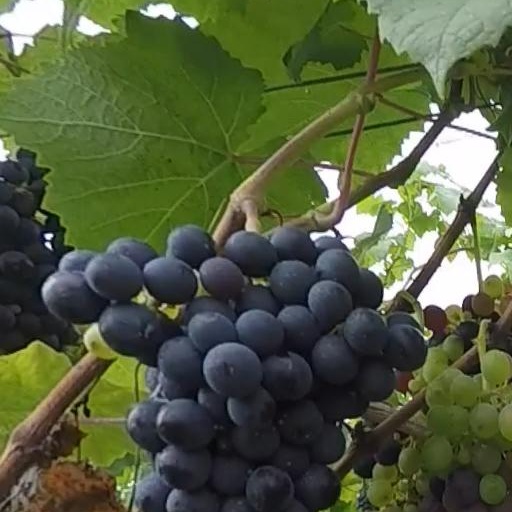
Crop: grape